Bedford Hours

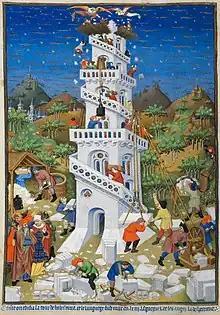
Folio 17v, showing the building of the Tower of Babel

The Bedford Hours is a French late medieval book of hours. It dates to the early fifteenth century (c. 1410–30); some of its miniatures, including the portraits of the Duke and Duchess of Bedford, have been attributed to the Bedford Master and his workshop in Paris. The Duke and Duchess of Bedford gave the book to their nephew Henry VI in 1430. It is in the British Library, catalogued as Add MS 18850.